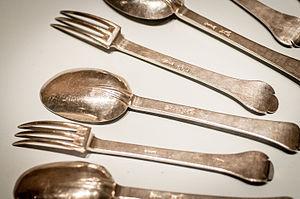
Service de cuillères et fourchettes en argent caché lors de la Révolution Française et découvert au début du XXe siècle. Orfèvrerie de Claude Guillot (1661-1663) et d'un orfèvre non identifié (1668-1669)
L'argenterie est un terme général désignant l'ensemble des objets mobiliers fabriqués en argent massif ou en métal argenté, voire en vermeil.